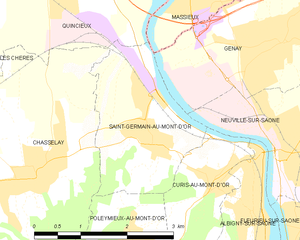
Carte des communes françaises